You Will Meet a Tall Dark Stranger

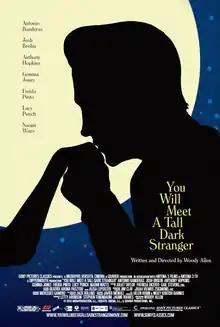
Theatrical release poster

You Will Meet a Tall Dark Stranger is a 2010 comedy-drama film written and directed by Woody Allen and starring Antonio Banderas, Josh Brolin, Anthony Hopkins, Gemma Jones, Freida Pinto, Lucy Punch, and Naomi Watts. It premiered at the Cannes Film Festival on May 15, 2010, in an out-of-competition slot.